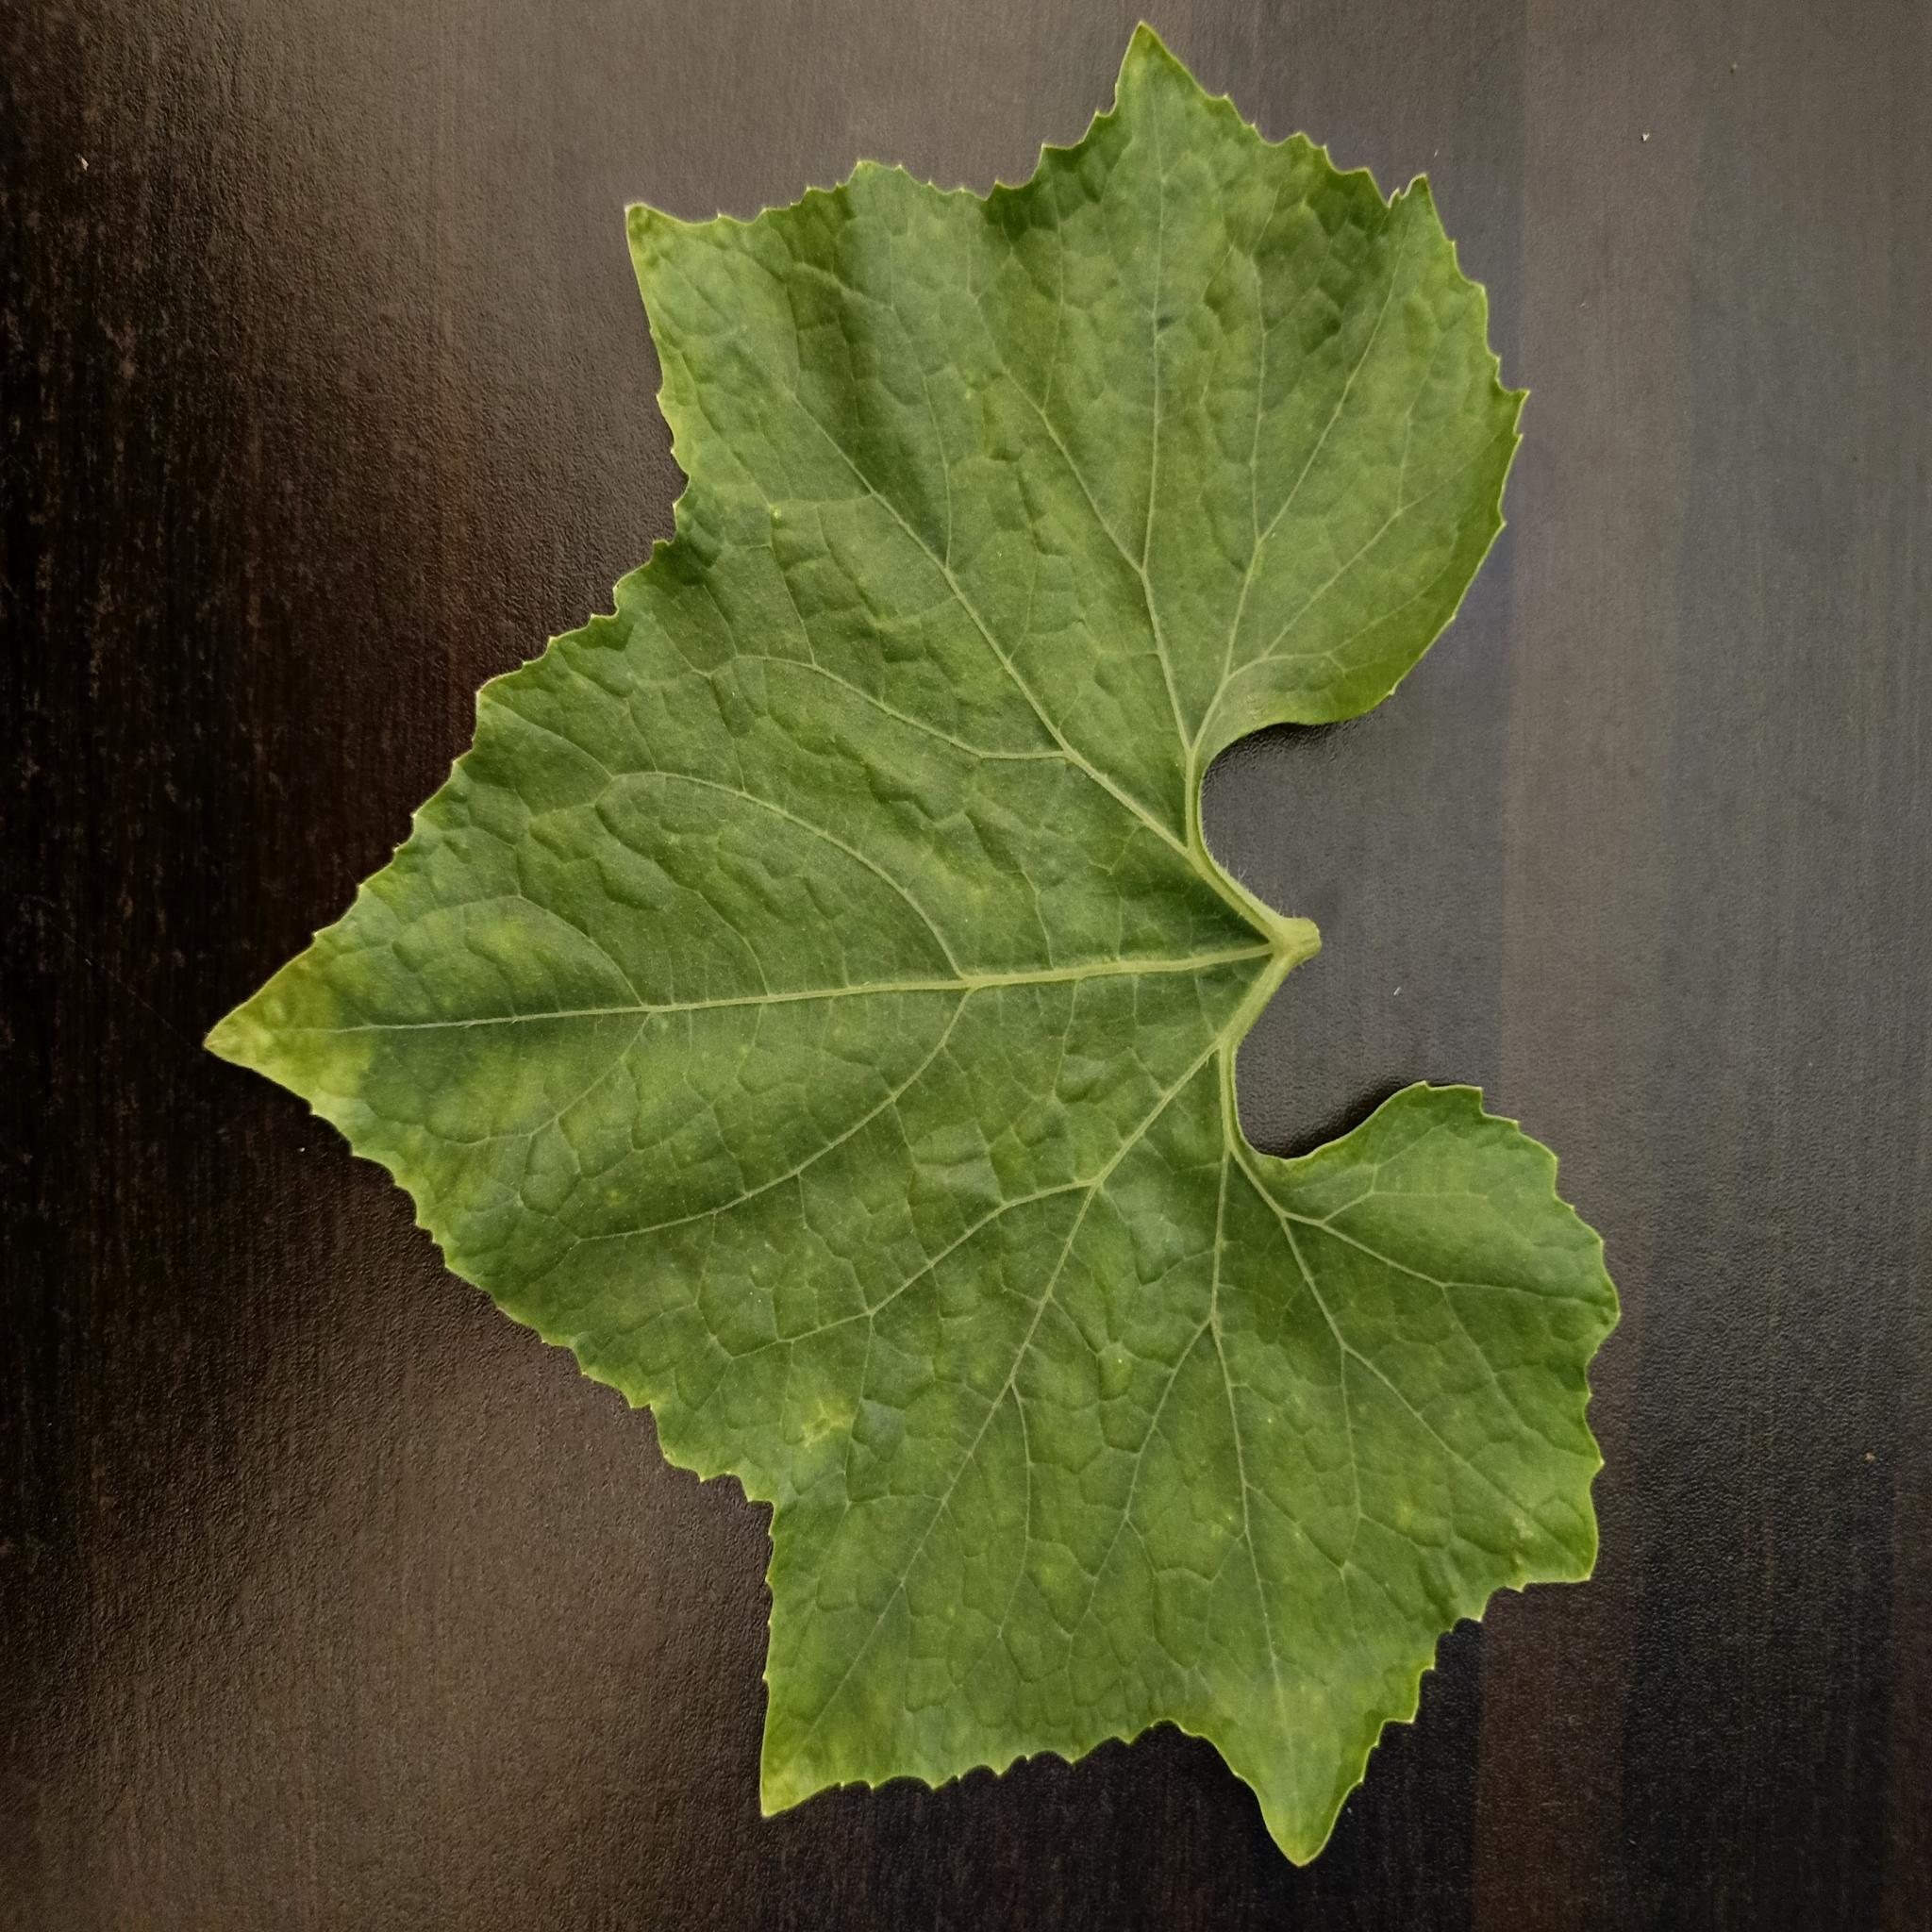
Label: Healthy